Answer in natural language. Estimate the real world distances between objects in the image. Which object is closer to black square chair, framed mountain landscape photo or Window? Choose between the following options: Window or framed mountain landscape photo
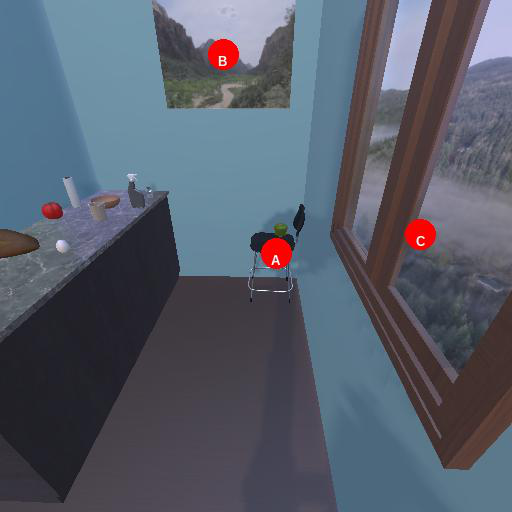
<answer>Window</answer>